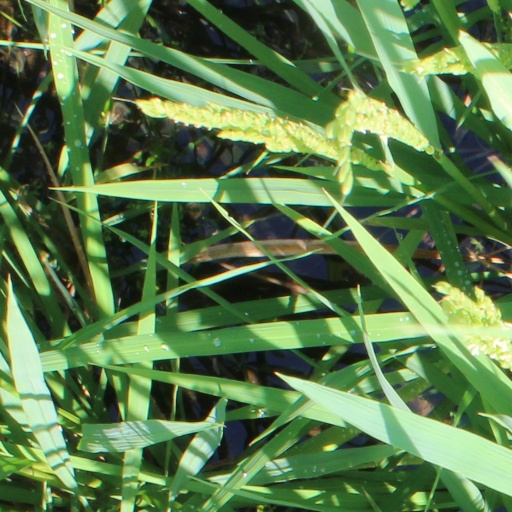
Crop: rice